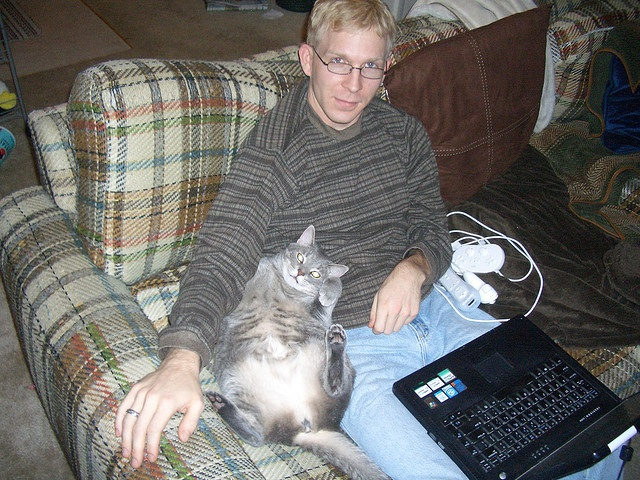
A man sitting on top of a chair using laptop computer.
The man sitting with a cat has a laptop and sits near a video game remote.
A guy sitting on a couch with his cat and working on the computer.
A man sitting on a couch next to a fat cat.
A man sits on a couch with a cat and computer.